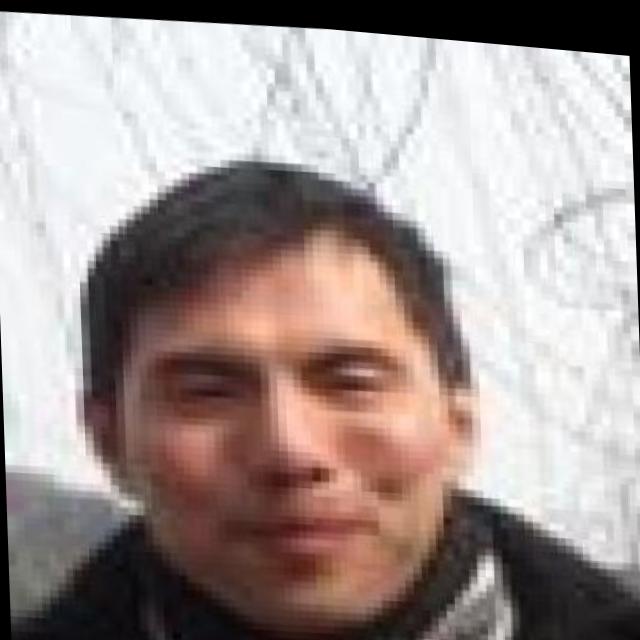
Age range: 21-44